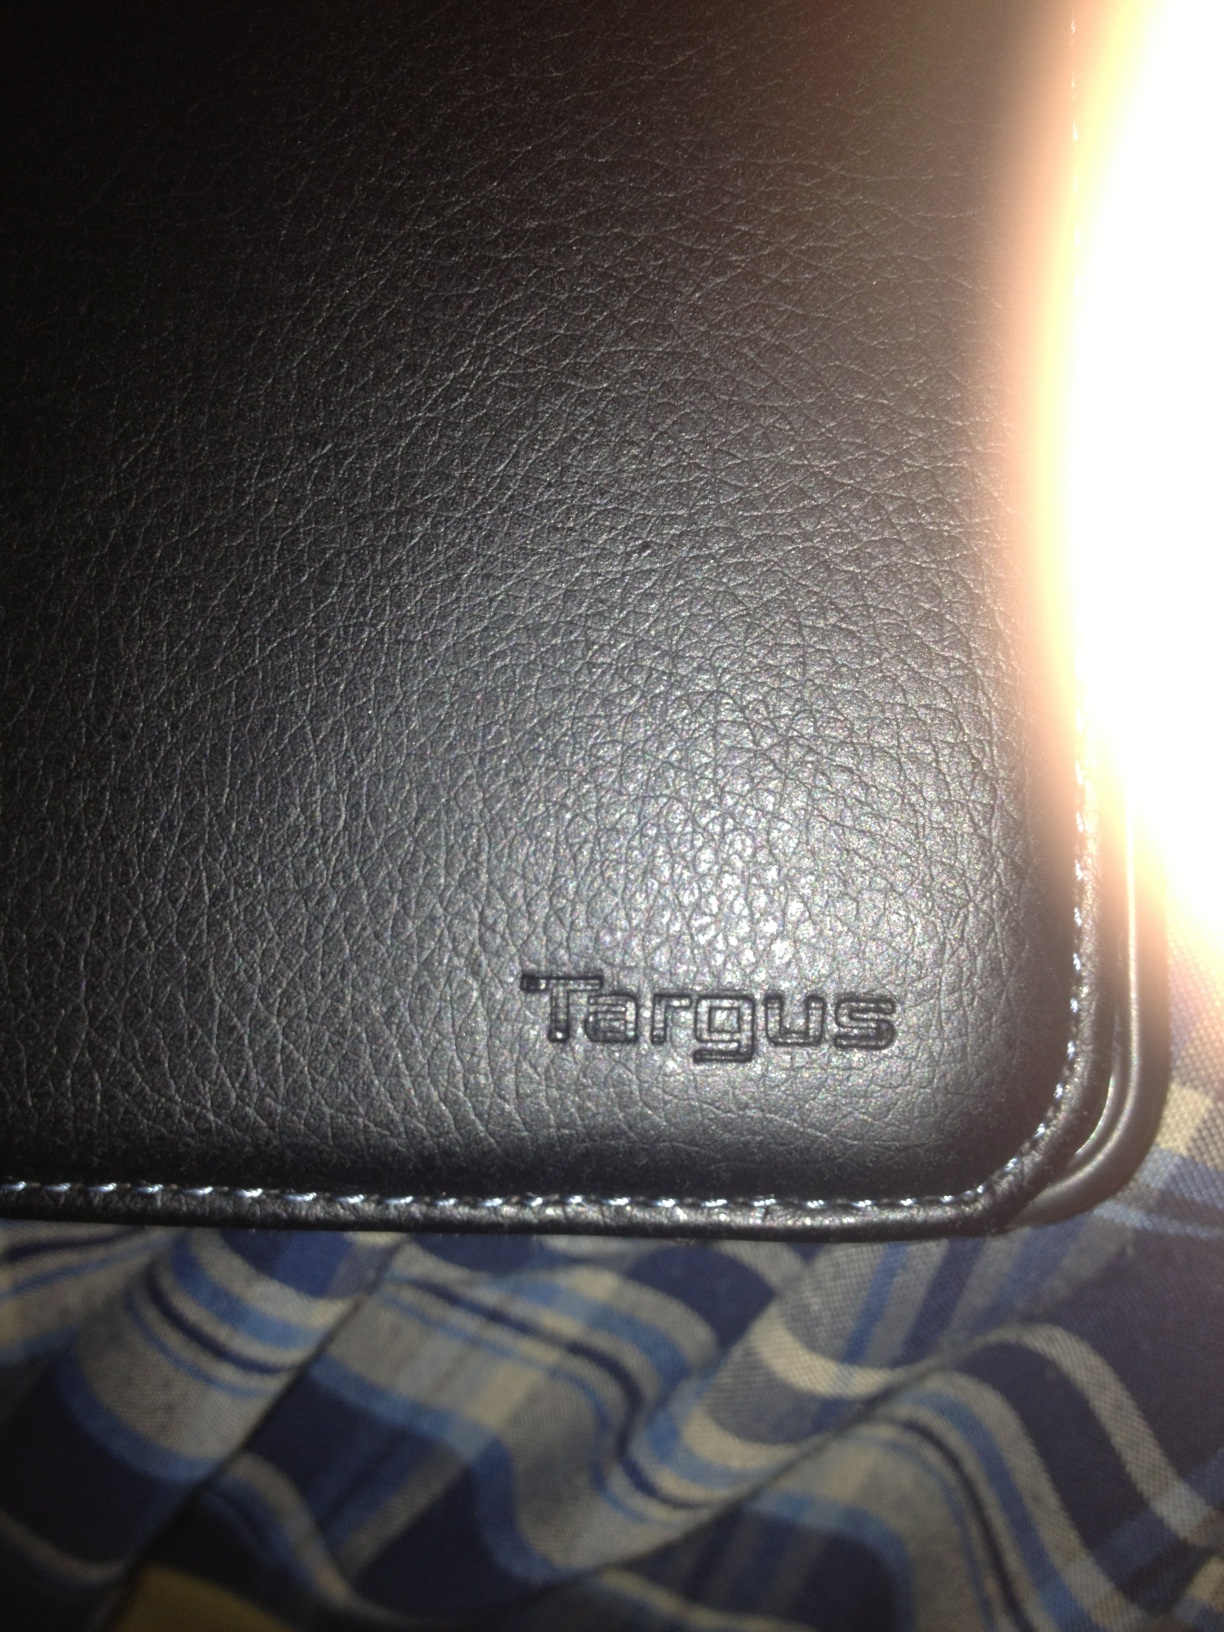Question: Could you tell me the name brand of this case?
Answer: targus